Diving plane

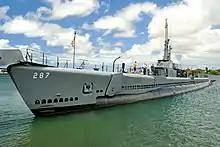
US of World War II, showing bow planes rigged upwards for stowage

Diving planes are usually fitted in two pairs, the "bow planes" at the front of the submarine and the "stern planes" at the rear. The stern planes function in much the same way as an aircraft's elevator. As the planes are a long distance fore-and-aft from the hull's centre of buoyancy, they introduce a pitching moment. Ballast tanks within the submarine adjust buoyancy to be neutral, making the boat controllable. The position of the planes controls the pitch of the boat and, with the forward motion of the boat, this controls depth. If not carefully controlled, this could lead to a 'porpoising' motion whereby the planesman continually hunts for a stable combination of depth and pitch.